Kurobe Dam

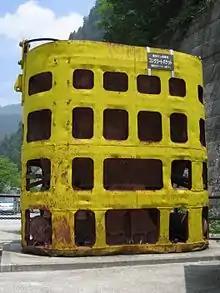
Concrete bucket used during construction

In 1951, the Kansai Electric Power Company was formed to provide electric power for the Kansai region of Japan. Shortly after their formation, the area suffered from drought, which caused power rationing. The drought, along with the rapid growth of post–World War II Japan, pushed the company to increase their generating capacity. After a series of geological and hydrological studies of the Kurobe River and Gorge, it was announced in late 1955 that the Kurobe Dam would be constructed.